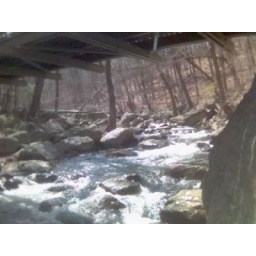
river under bridge